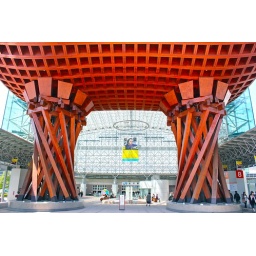
A beautiful wooden structure in Kanazawa train station Japan